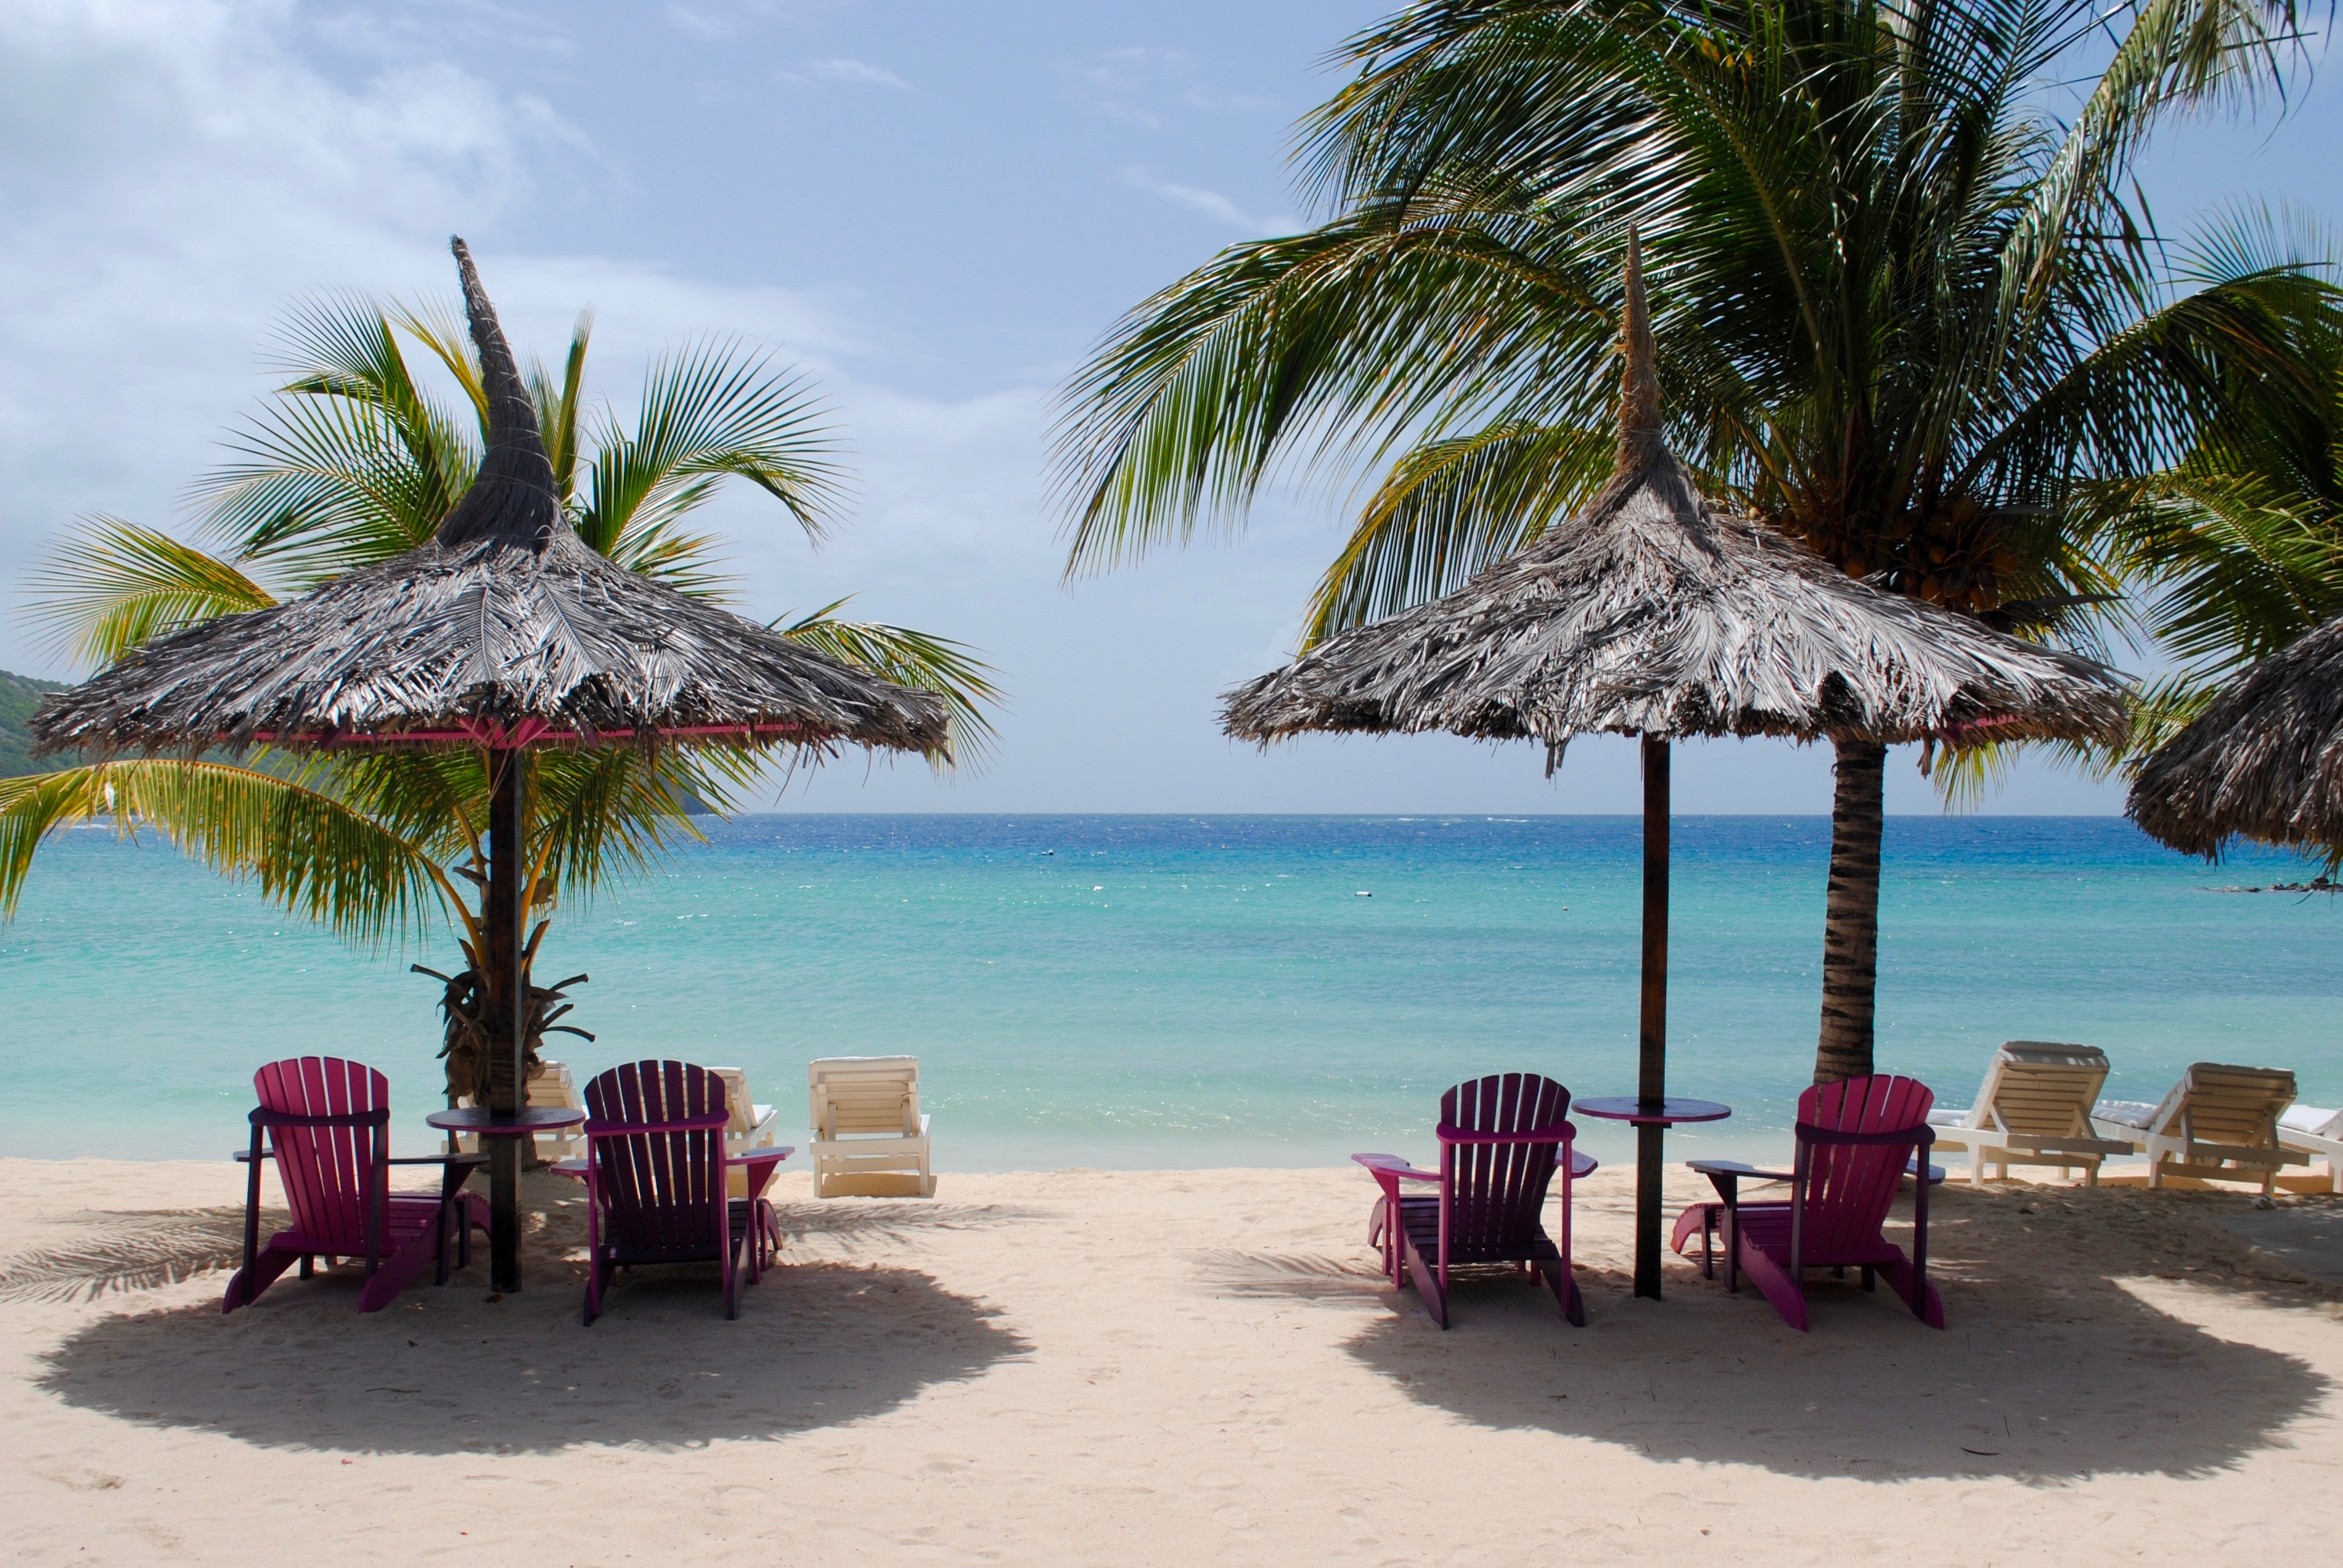
beach, landscape, sea, water, sand, ocean, sky, sun, shore, summer, vacation, coastline, paradise, palm, scenic, tropical, seascape, holiday, bay, island, blue, leisure, body of water, resort, caribbean, exotic, palm trees, tropics, caribbean sea, caribbean beach, tropical beach, beach chairs, lounge chairs, arecales, palm family, thatch umbrellas